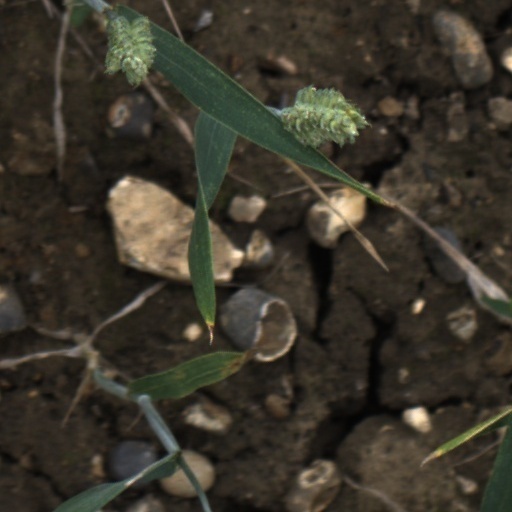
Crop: wheat